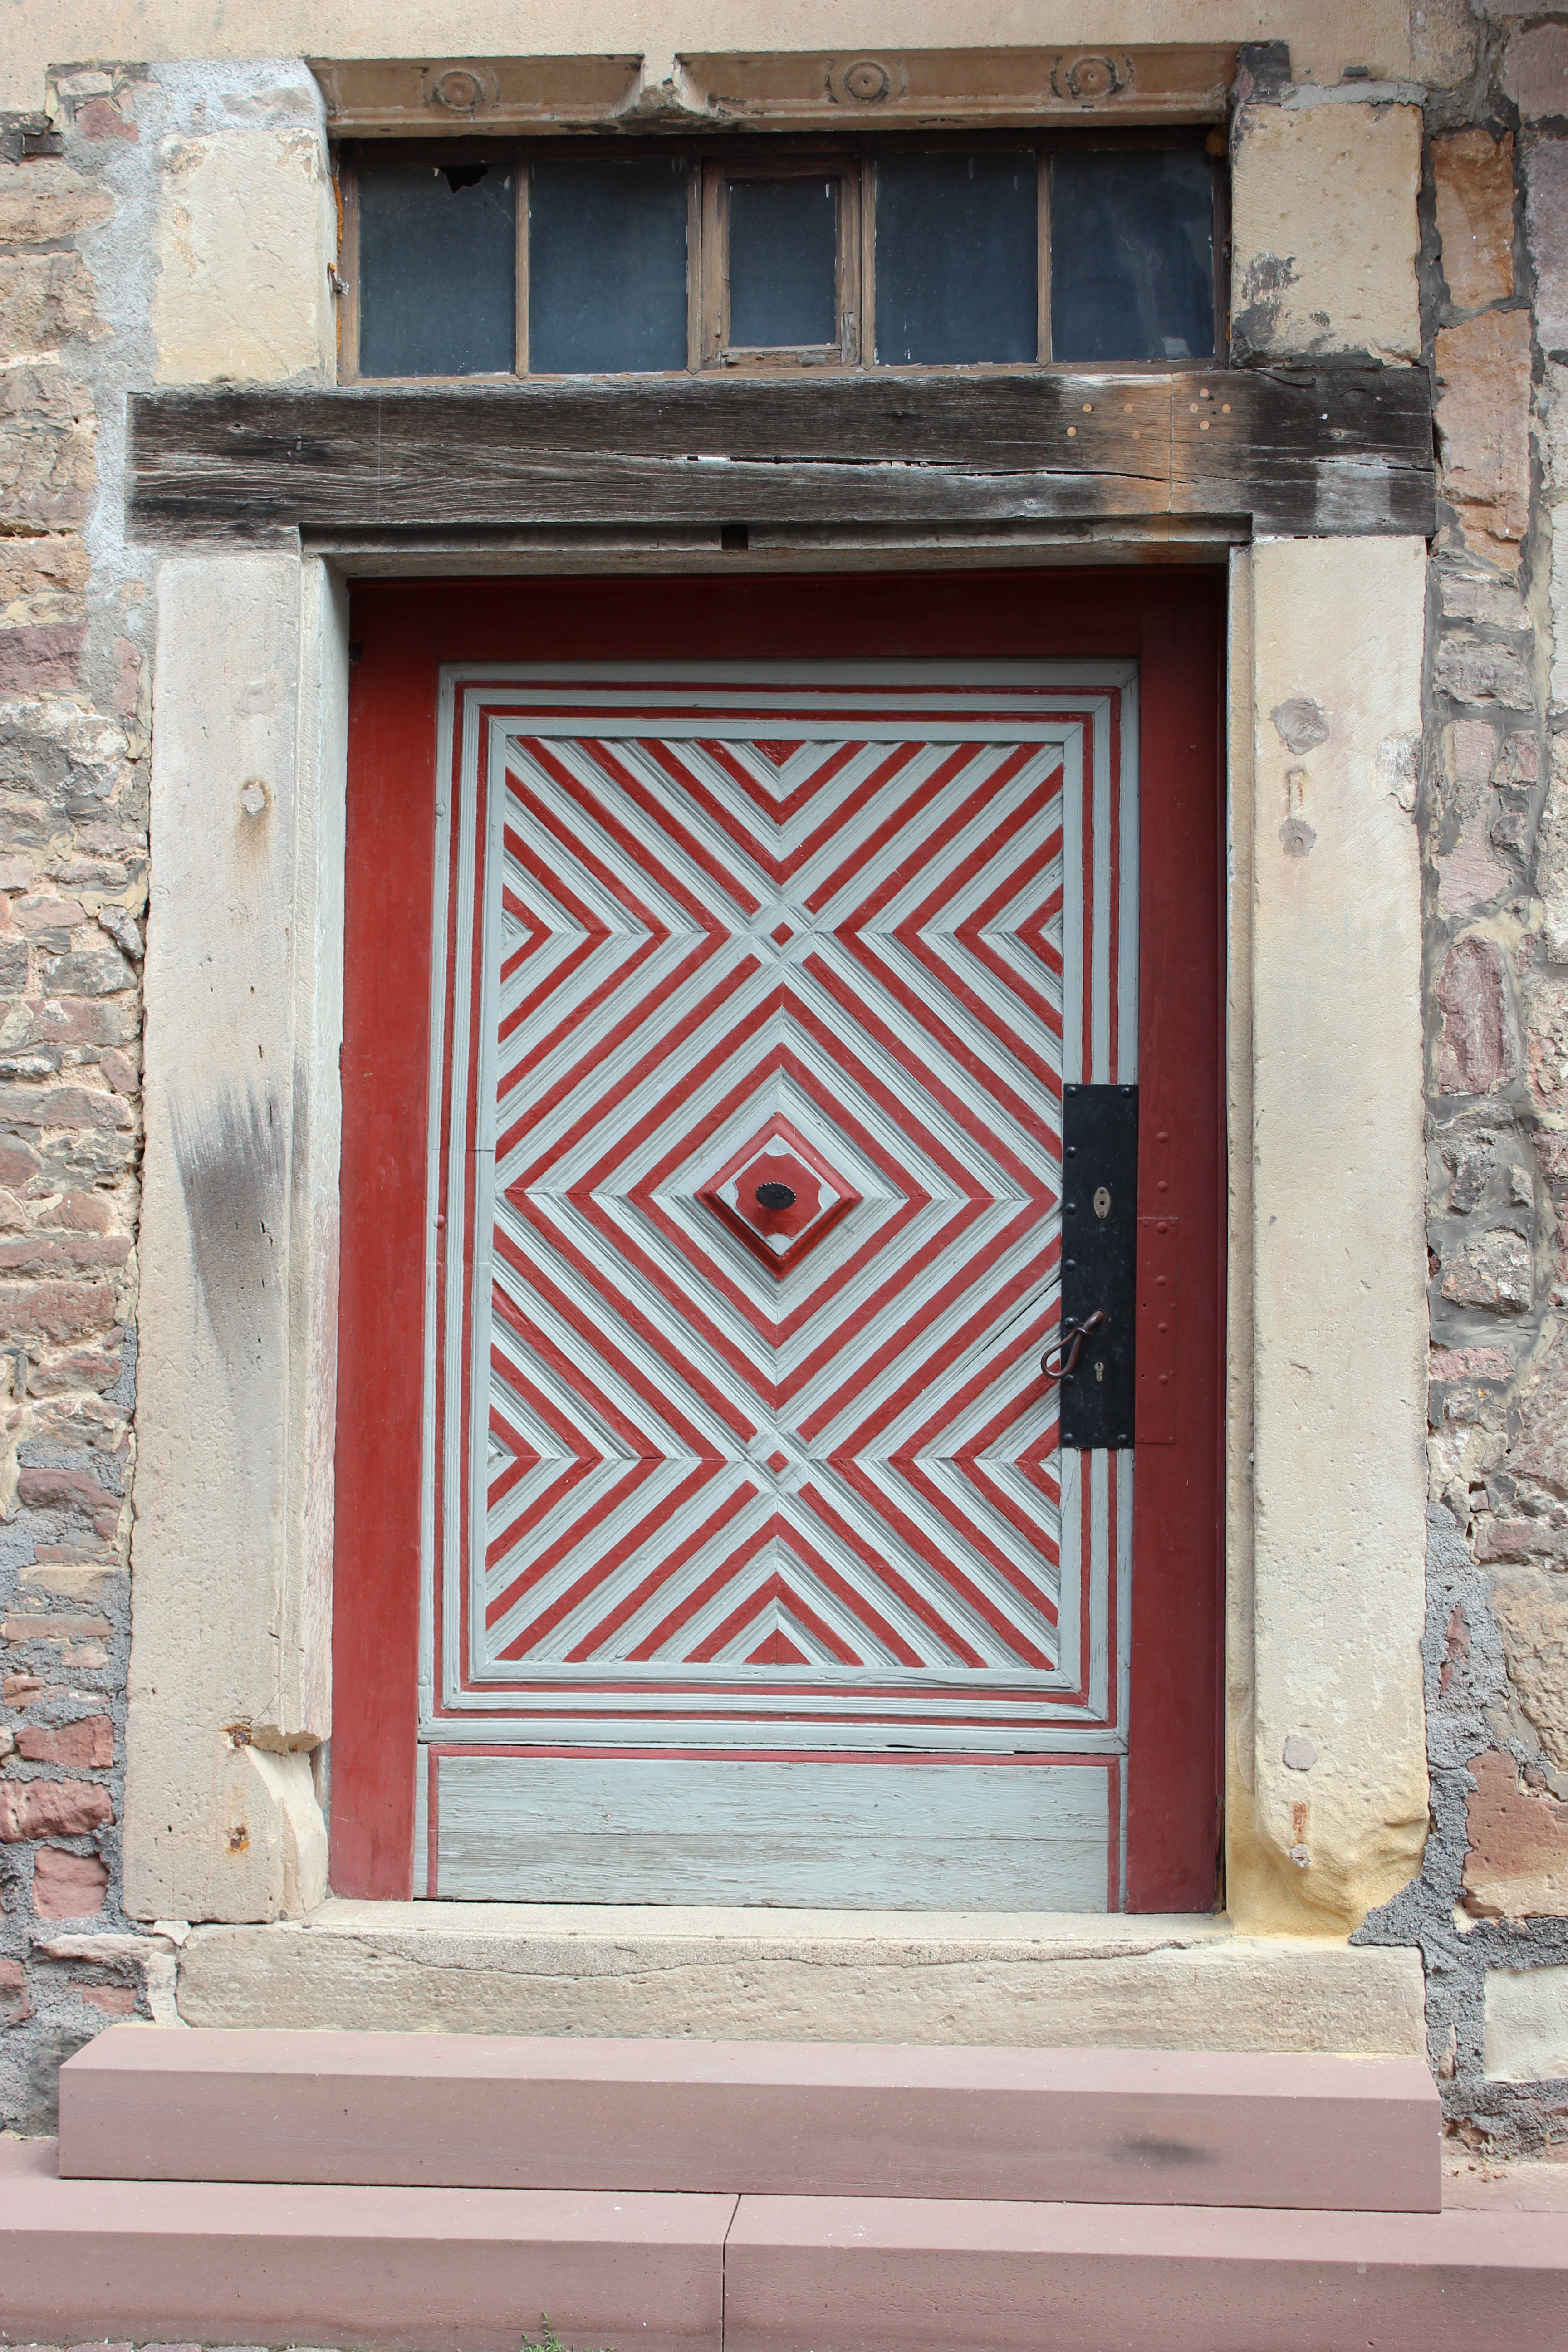
architecture, wood, house, window, old, wall, pattern, red, color, facade, door, painting, picture frame, closed, house entrance, old door